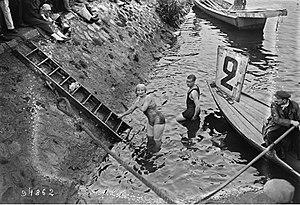
Arrivée de la gagnante de la traversée de Paris à la nage, Mme Cady (août 1924, course professionnelle).
La Traversée de Paris à la nage est une course de nage en eau libre sur la Seine, organisée par le journal L'Auto et Georges Moëbs, qui a lieu pour la première fois en 1905. Elle fait alors 11,6 km, du pont National au viaduc d'Auteuil. À partir de 1906, une scission se fait au sein de l'organisation, et une seconde course, elle « amateur », est organisée concurremment, mise sur pied par Moëbs et le journal Les sports.
Le viaduc d'Auteuil est l'ancien pont qui, avec le Pont du Point-du-Jour, permettait à la ligne de chemins de fer de Petite Ceinture de franchir la Seine, conjointement aux boulevards des Maréchaux.